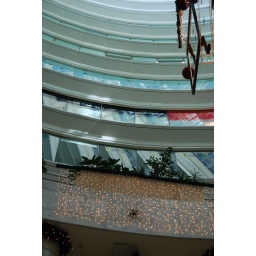
Lisboa, Portugal. Dezembro 2007. Atrium of an office building in Saldanha.